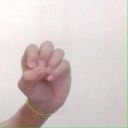
अक्षर: उ